Sarah Haigh

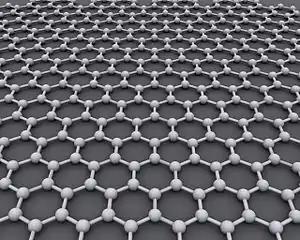
A two-dimensional graphene sheet

Haigh joined the University of Manchester in 2010. Within two weeks she had put out a tender for a TEM, and secured one that allowed her to do high sensitivity Energy-dispersive X-ray spectroscopy. She is interested in electron tomography and elemental imaging of nanomaterials. She has also investigated the changes that occur during wet chemical processes.